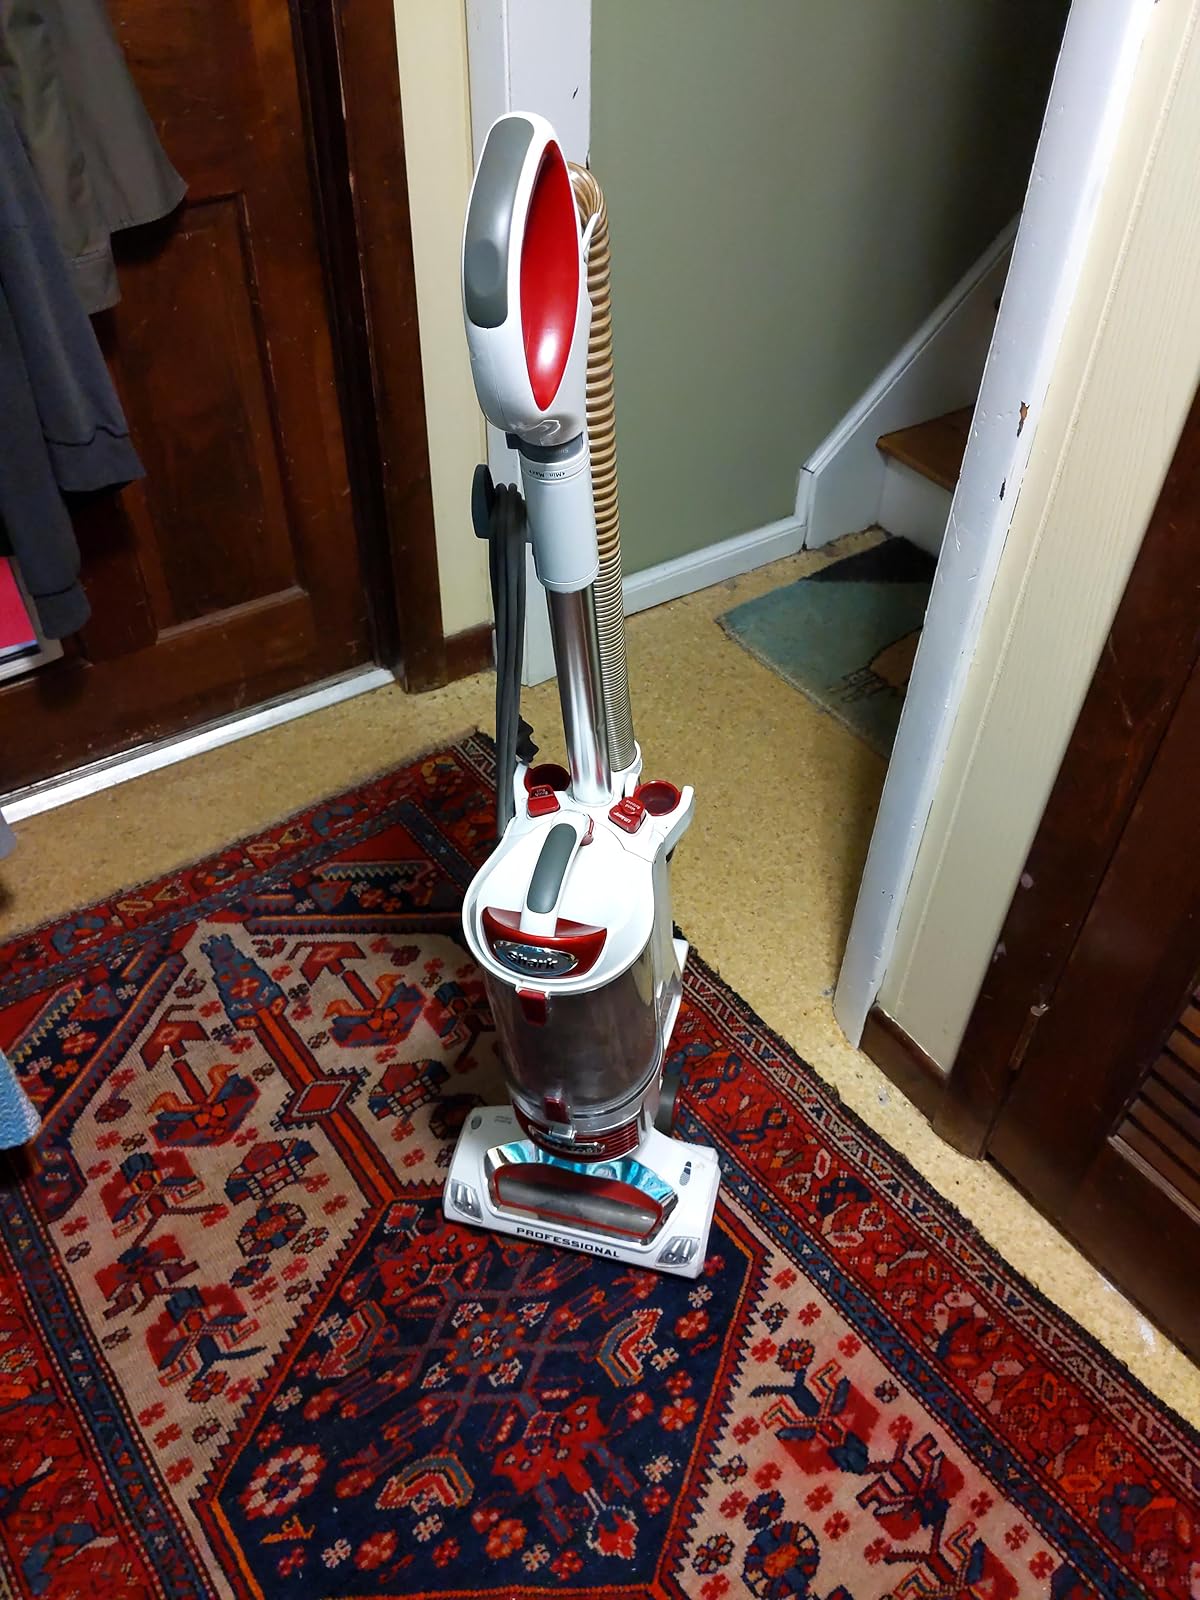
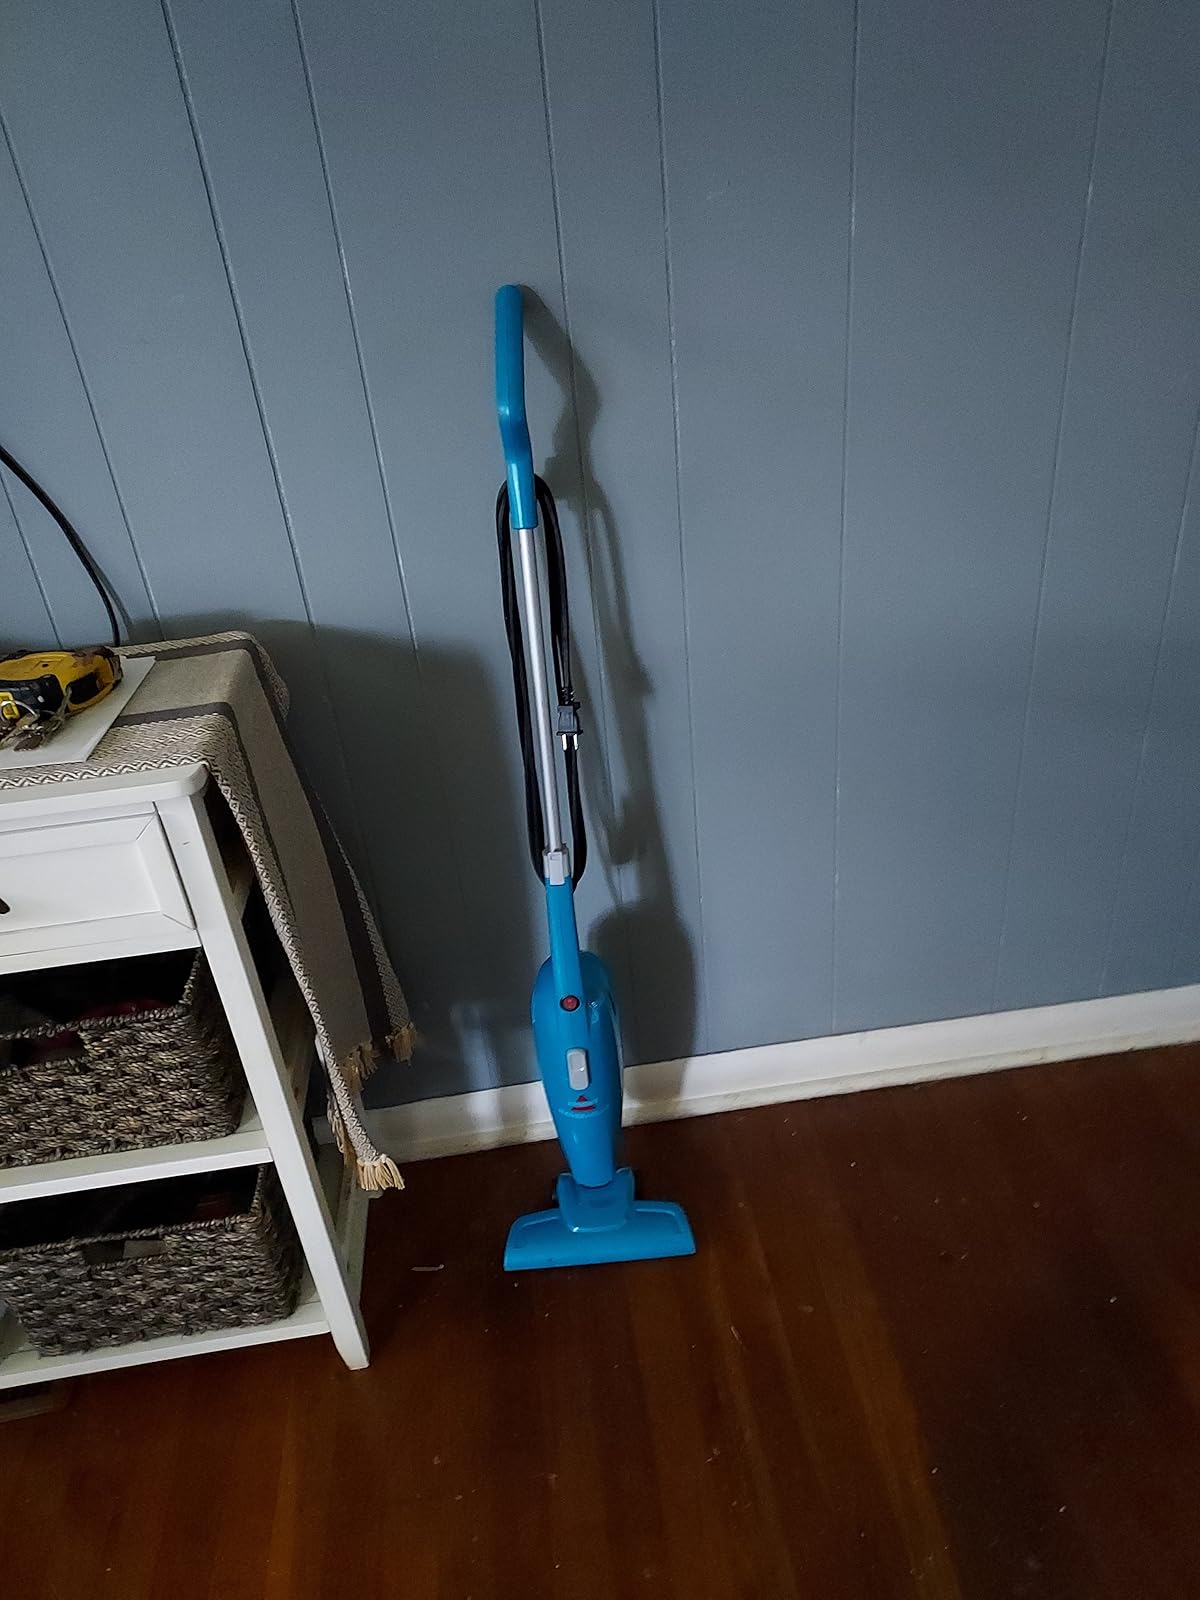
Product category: items_vacuum
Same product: no